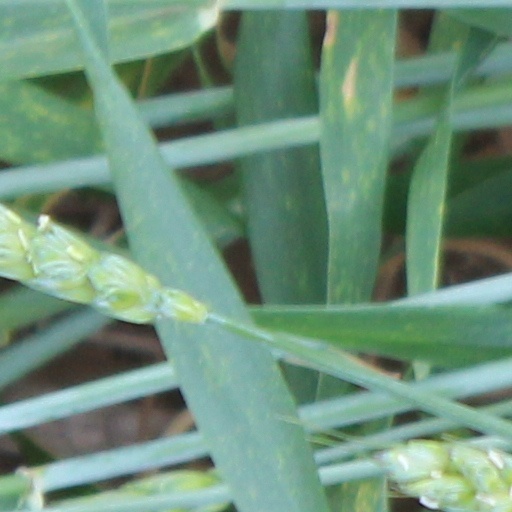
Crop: wheat